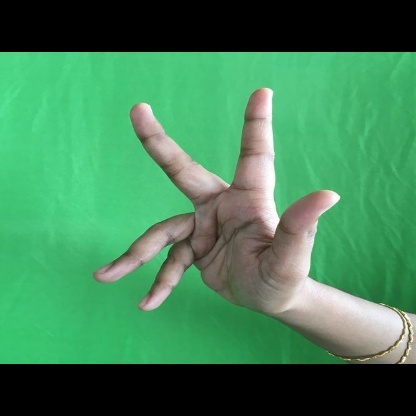
Mudra: Alapadmam